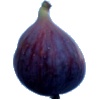
Label: fig